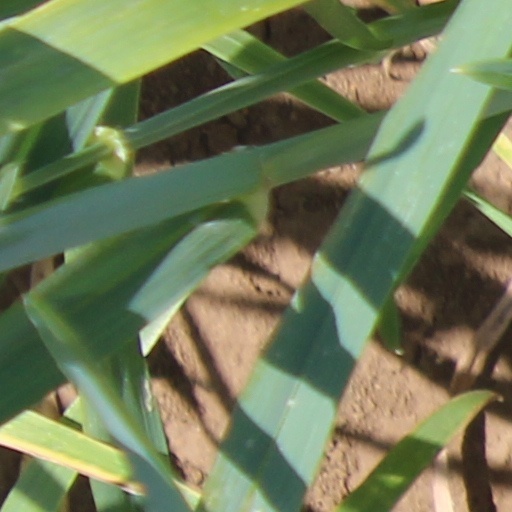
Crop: wheat